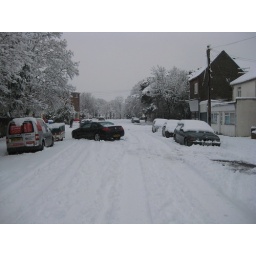
Left car in the midle of the road